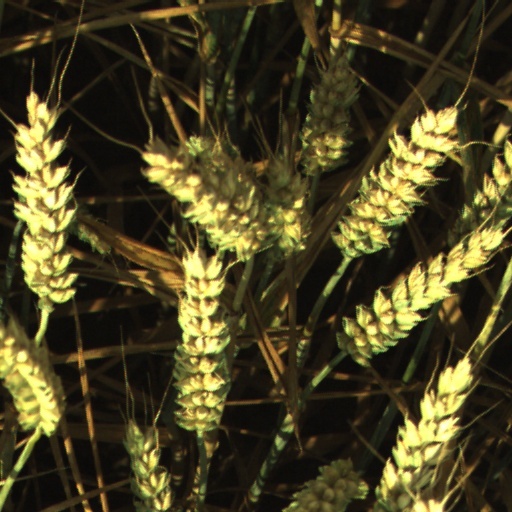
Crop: wheat